Logos (Christianity)

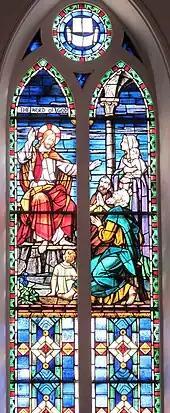
Word of God Window at St. Matthew's German Evangelical Lutheran Church in Charleston, South Carolina

In these translations, "Word" is used for , although the term is often used transliterated but untranslated in theological discourse.